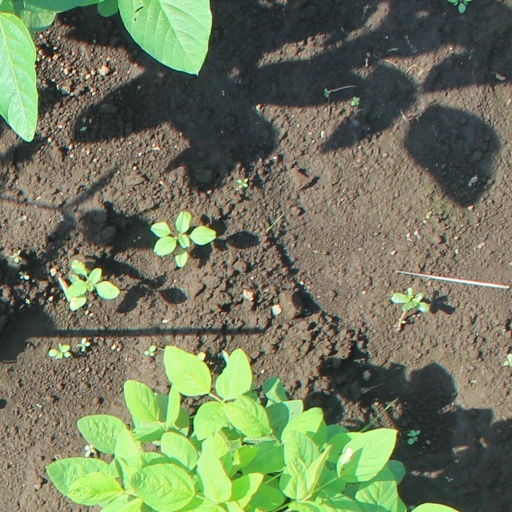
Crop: soybean